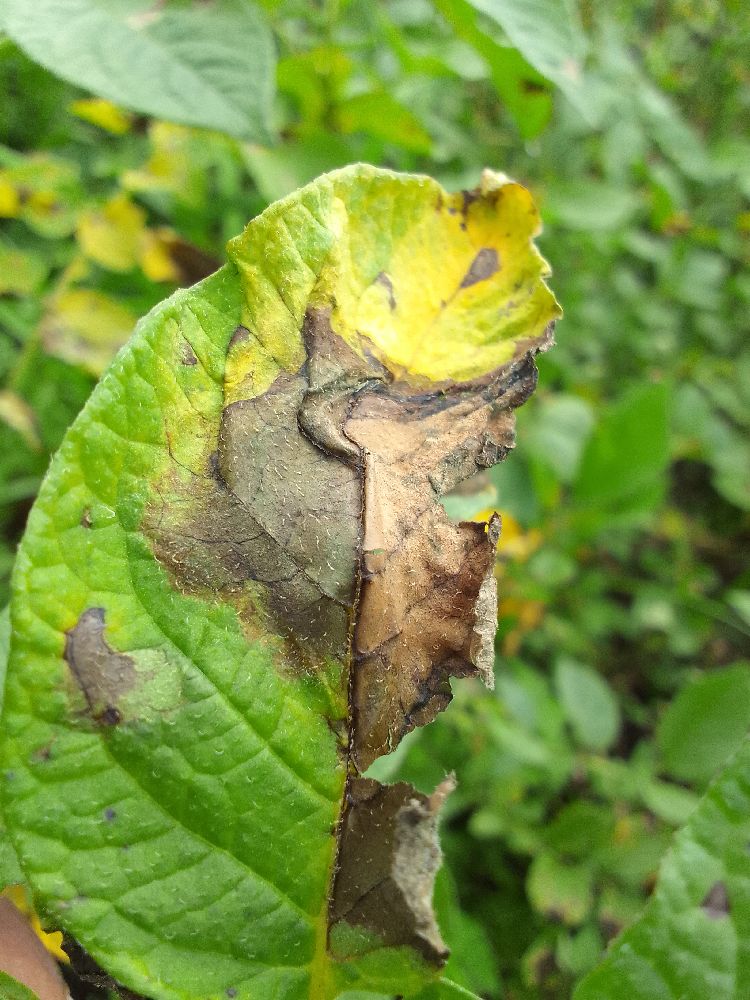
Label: Late blight